Robert Murdoch Smith

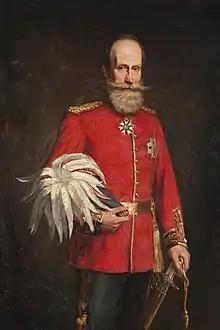
Portrait of Smith by William Gordon Burn-Murdoch

Major General Sir Robert Murdoch Smith KCMG FRSE (18 August 1835 – 3 July 1900) was a Scottish engineer, archaeologist and diplomat. He is known for his involvement with the excavation of antiquities found at Knidos and Cyrene, the telegraph to Iran, Persian antiquities bought for the Victoria and Albert Museum, and for serving as Director of the Edinburgh Museum of Science and Art.